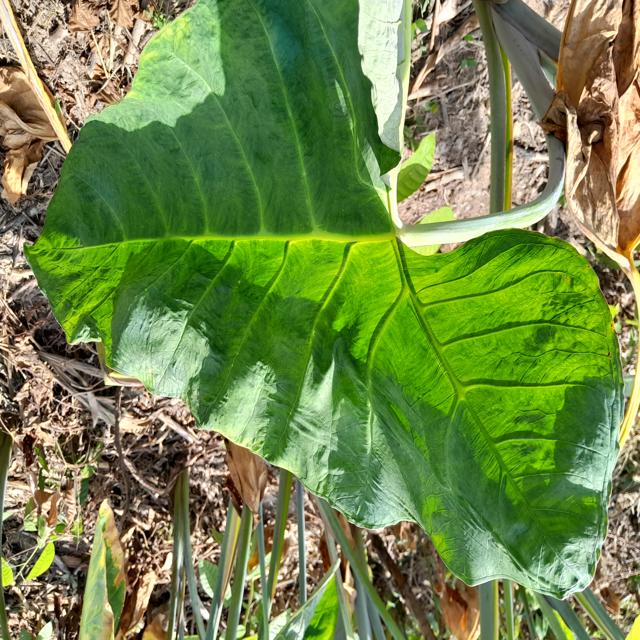
Label: Healthy